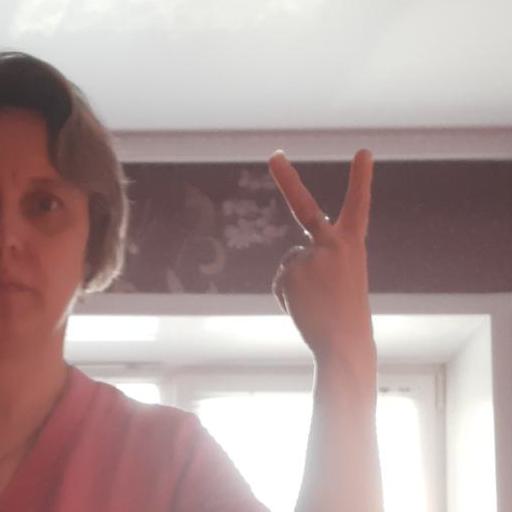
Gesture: peace_inverted